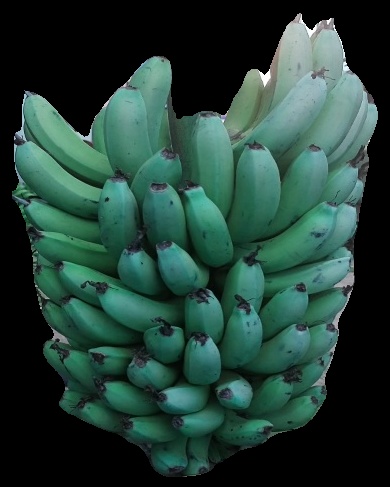
Variety: pachbale
Grade: grade2